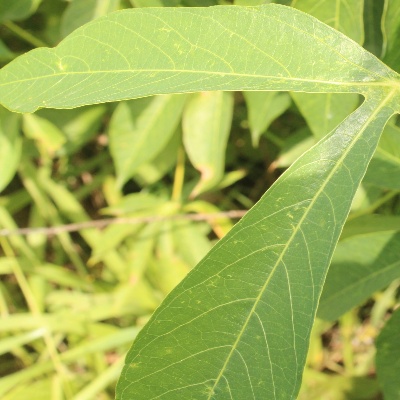
Crop: Cassava
Condition: green mite